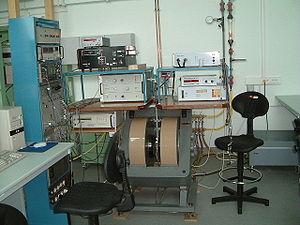
La résonance paramagnétique électronique, résonance de spin électronique, ou en anglais electron spin resonance désigne la propriété de certains électrons à absorber, puis réémettre l'énergie d'un rayonnement électromagnétique lorsqu'ils sont placés dans un champ magnétique. Seuls les électrons non appariés, présents dans des espèces chimiques radicalaires ainsi que dans les sels et complexes des métaux de transition, présentent cette propriété.